Rigonce

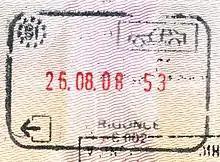
A passport stamp issued at the border with Croatia

Rigonce is a ribbon village on the border with Croatia. It lies on the right bank of the Sotla River shortly before its confluence with the Sava River. Rigonce is divided by the rail line into two hamlets; the part to the north is known as "Zgornje Rigonce" (literally, 'upper Rigonce'), and that to the south as "Spodnje Rigonce" (literally, 'lower Rigonce'). The Rigonce Plain lies west of the village and extends almost to Dobova. There are fields and meadows south of the village. There is sandy soil closer to the river, and a mixture of loamy-sandy soil elsewhere.